Dudleya brittonii

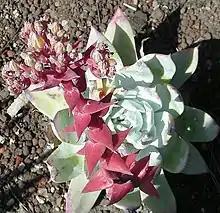

The inflorescence is cymose, about 10 cm across but narrow laterally, with vivid red branchlets holding erect, slender pedicels 7 to 9 cm long.